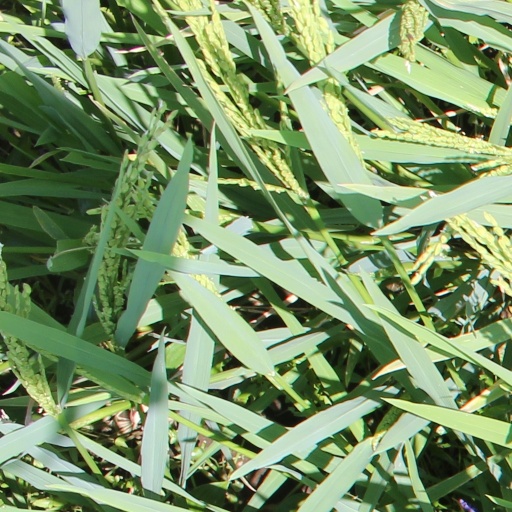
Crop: rice